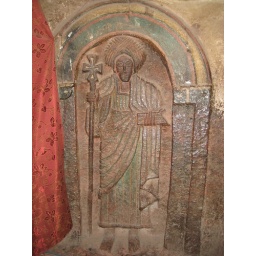
Wall rock carving in one church where only men were allowed.